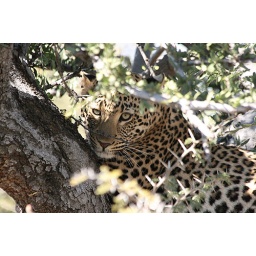
Young male leopard in a tree at Okonjima